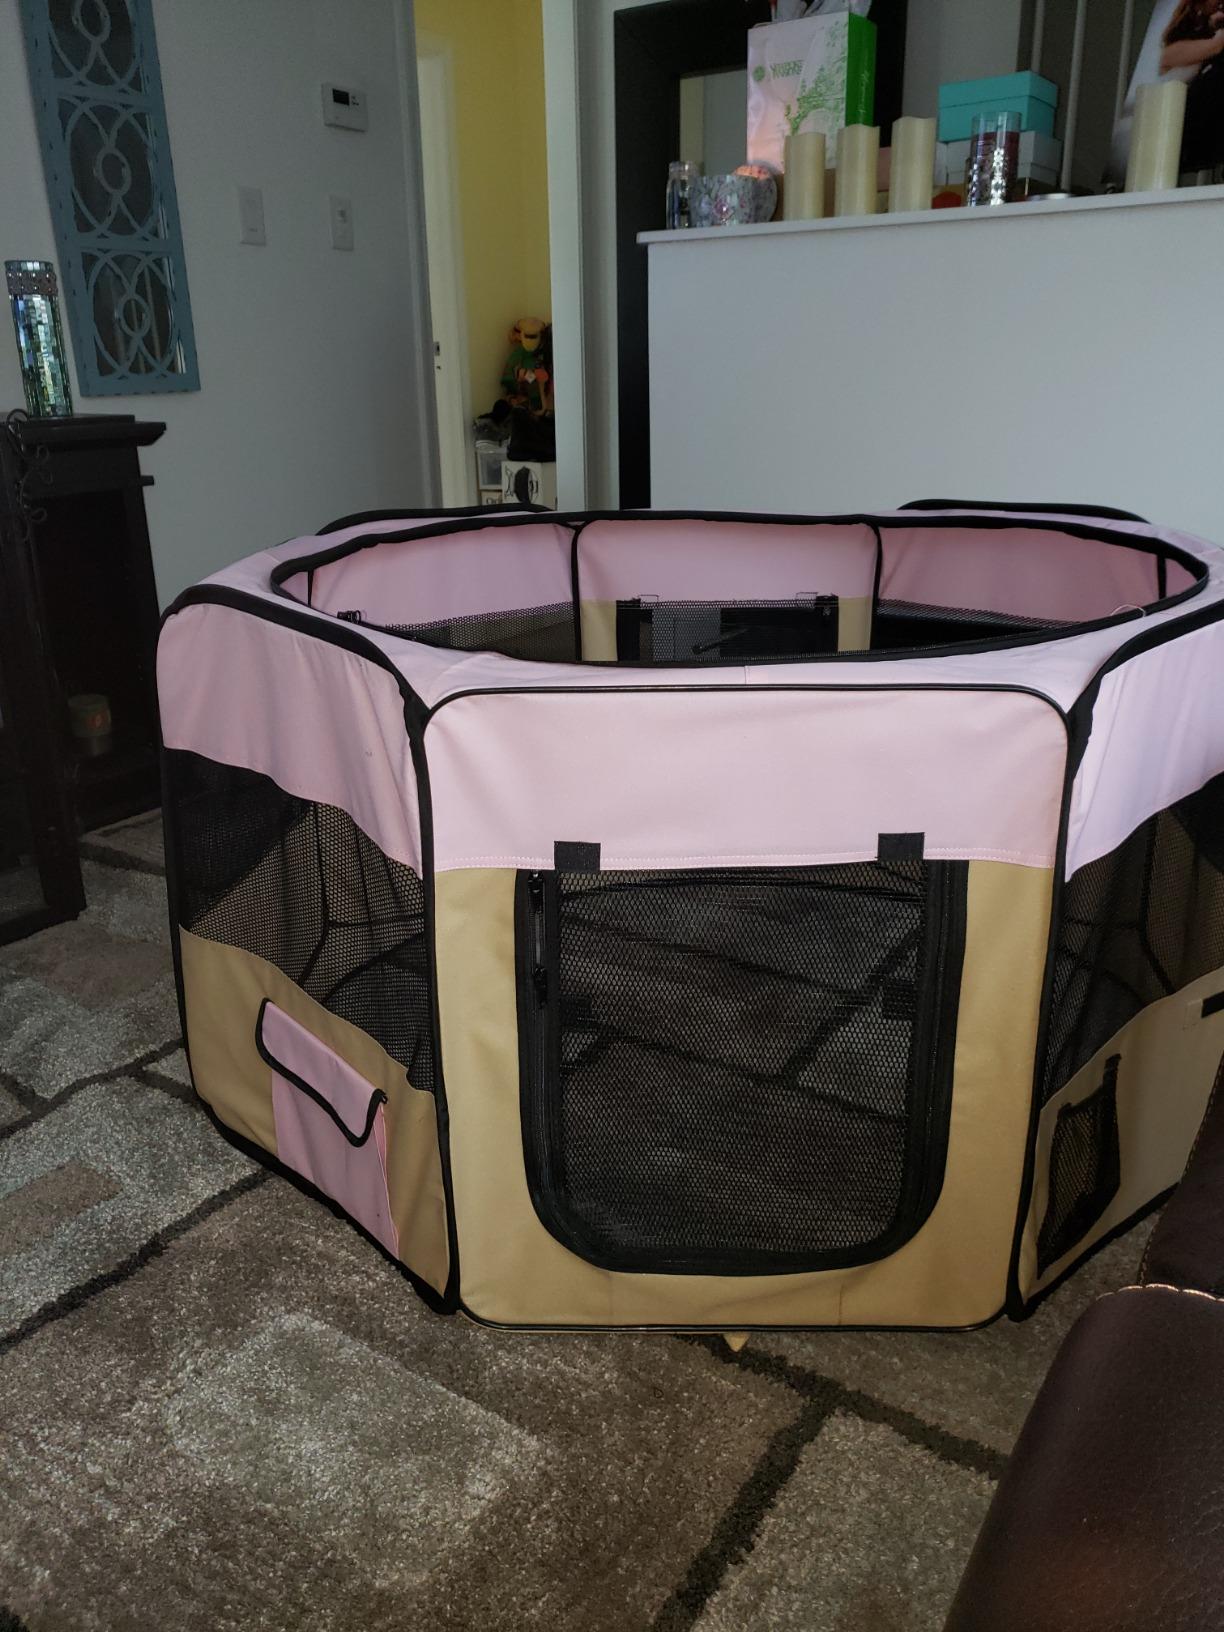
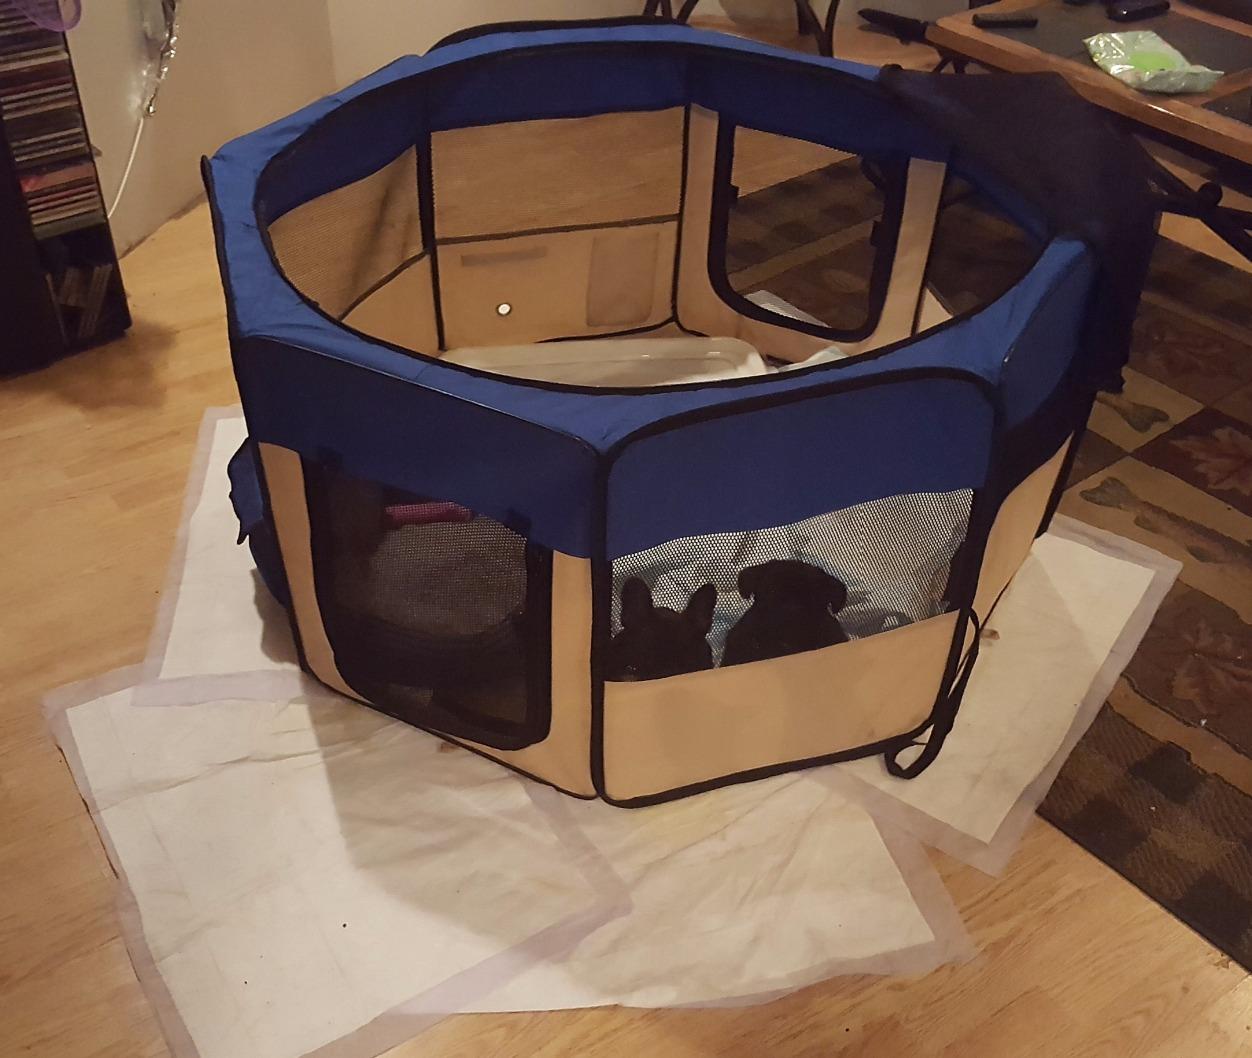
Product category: items_kennel
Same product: no